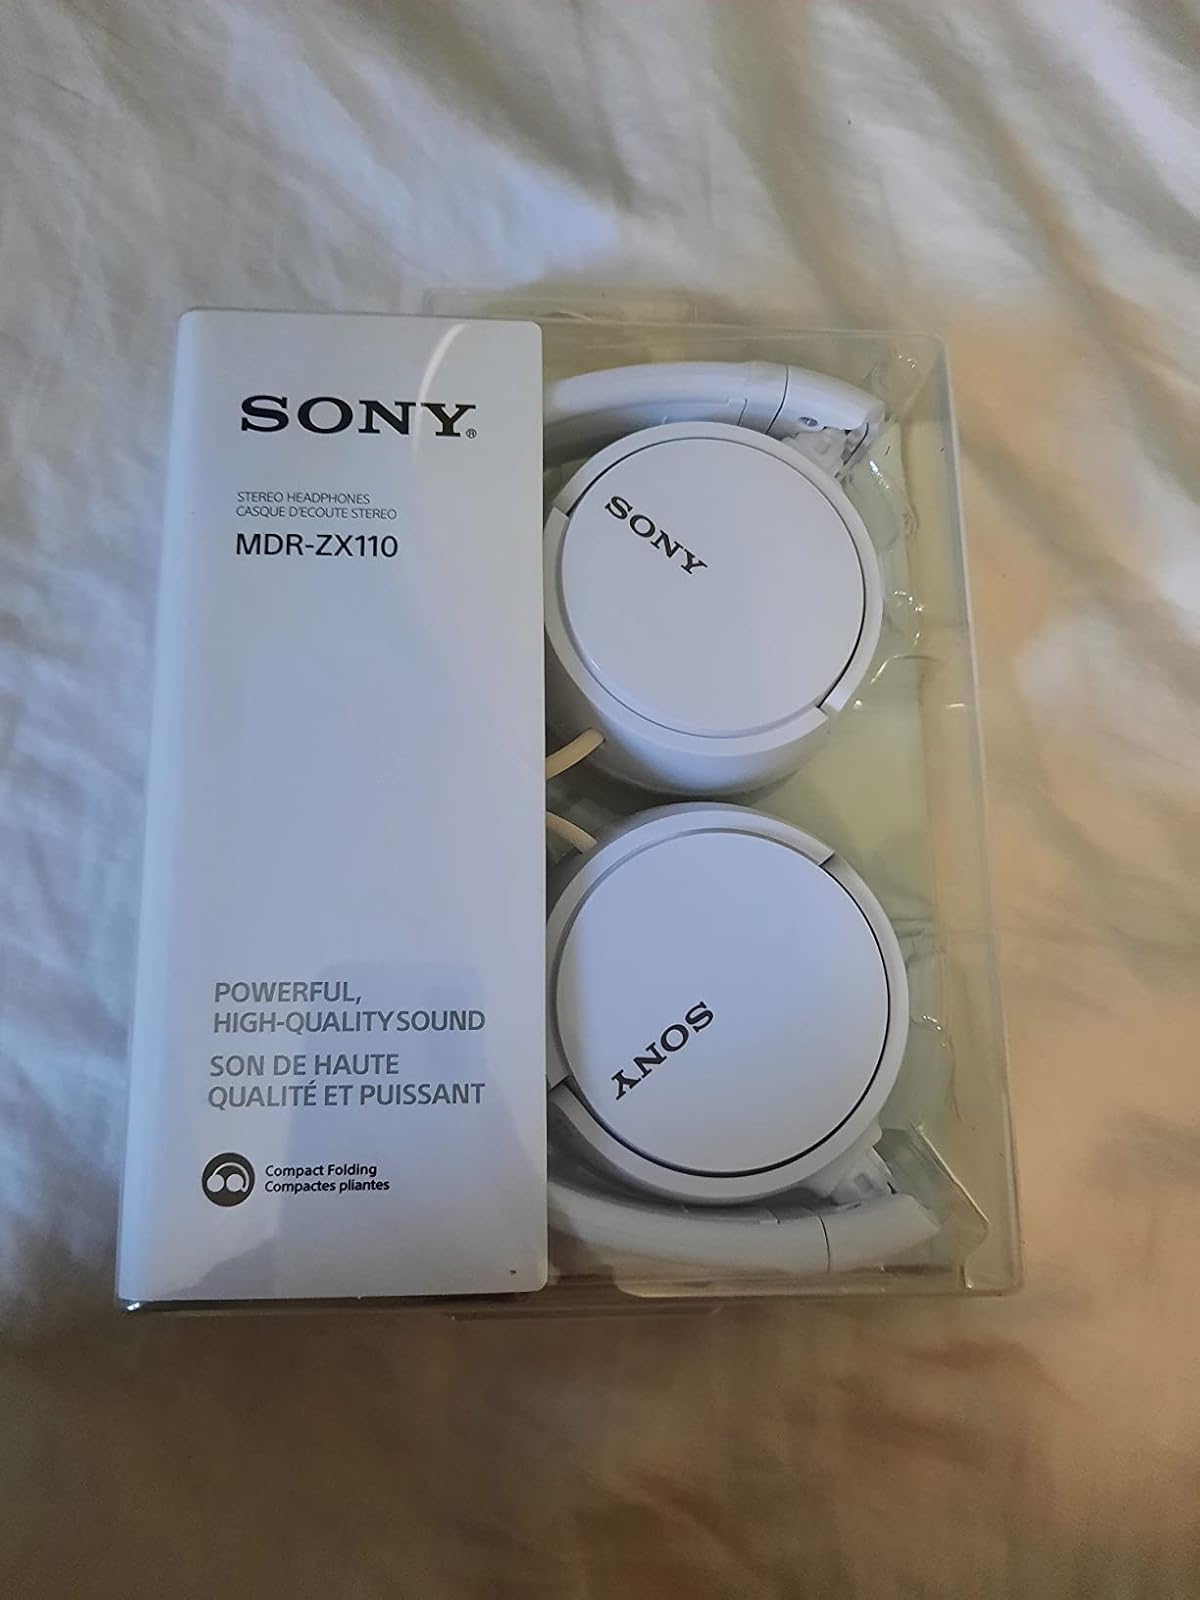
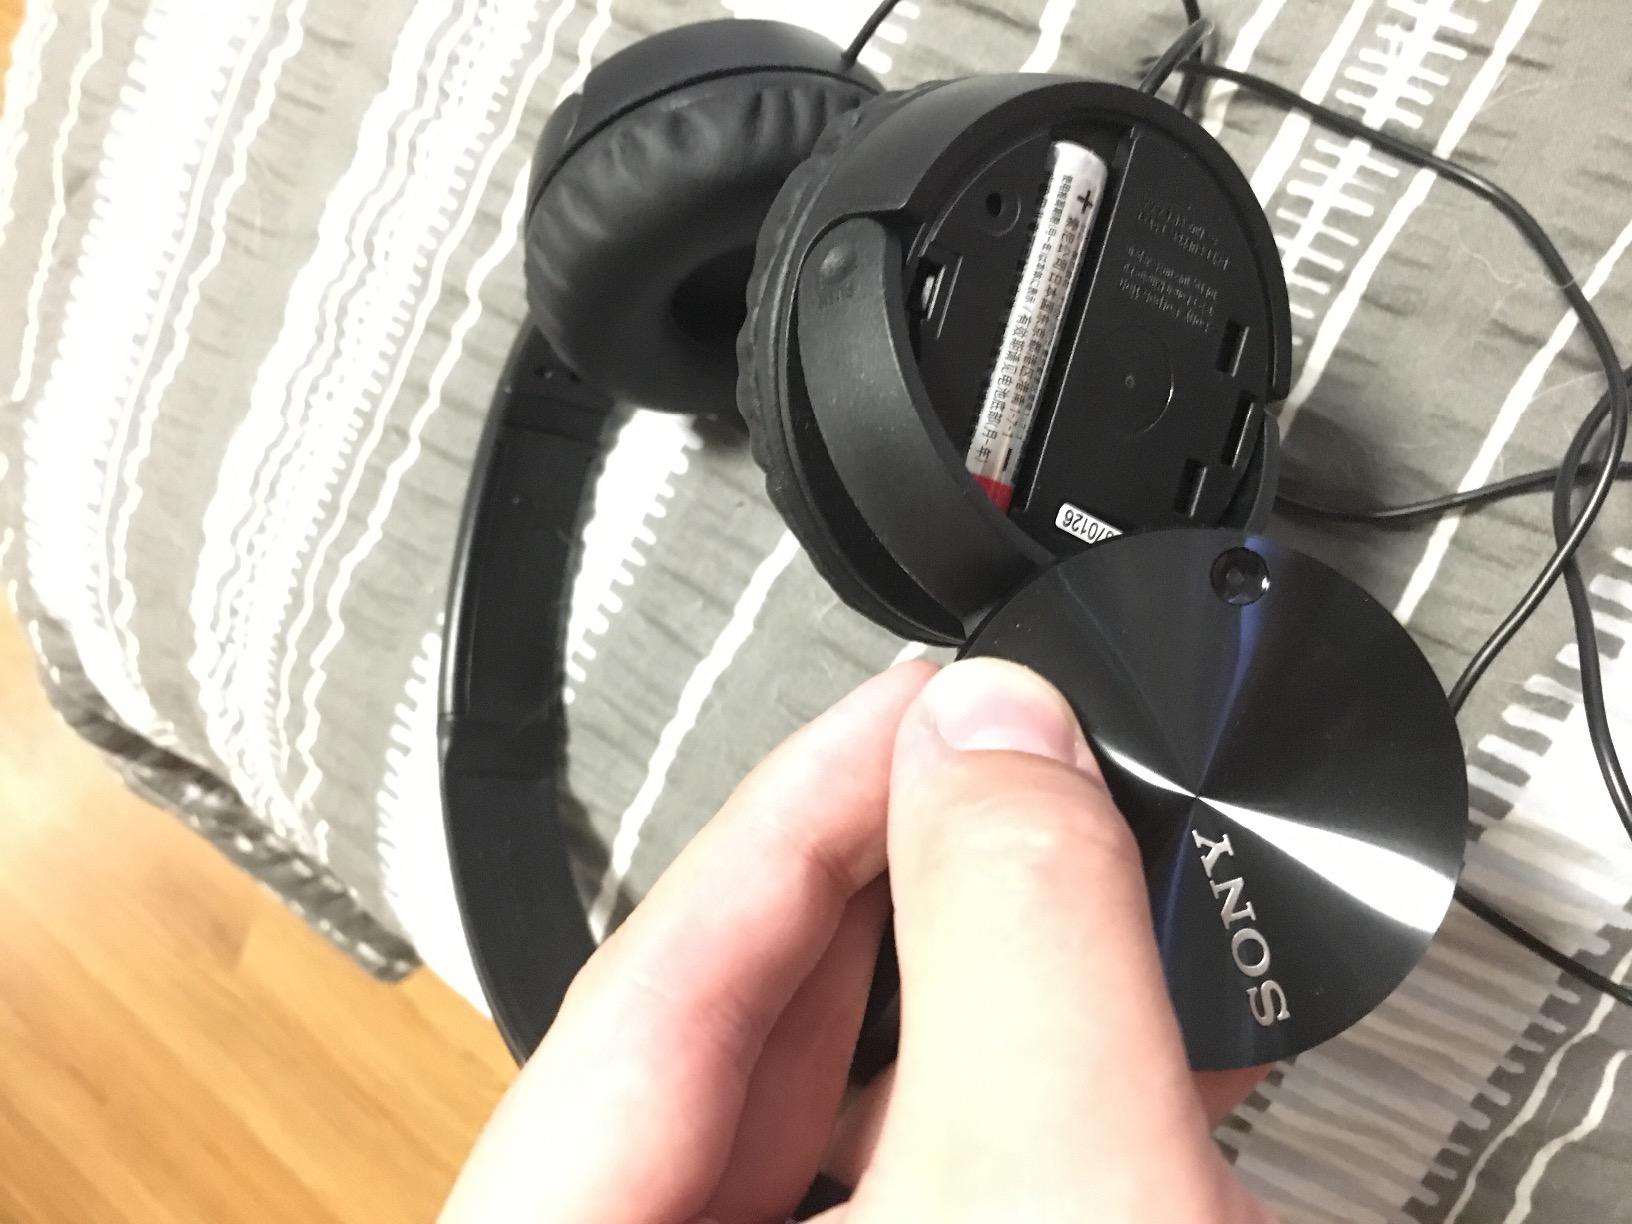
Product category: headphones
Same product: no